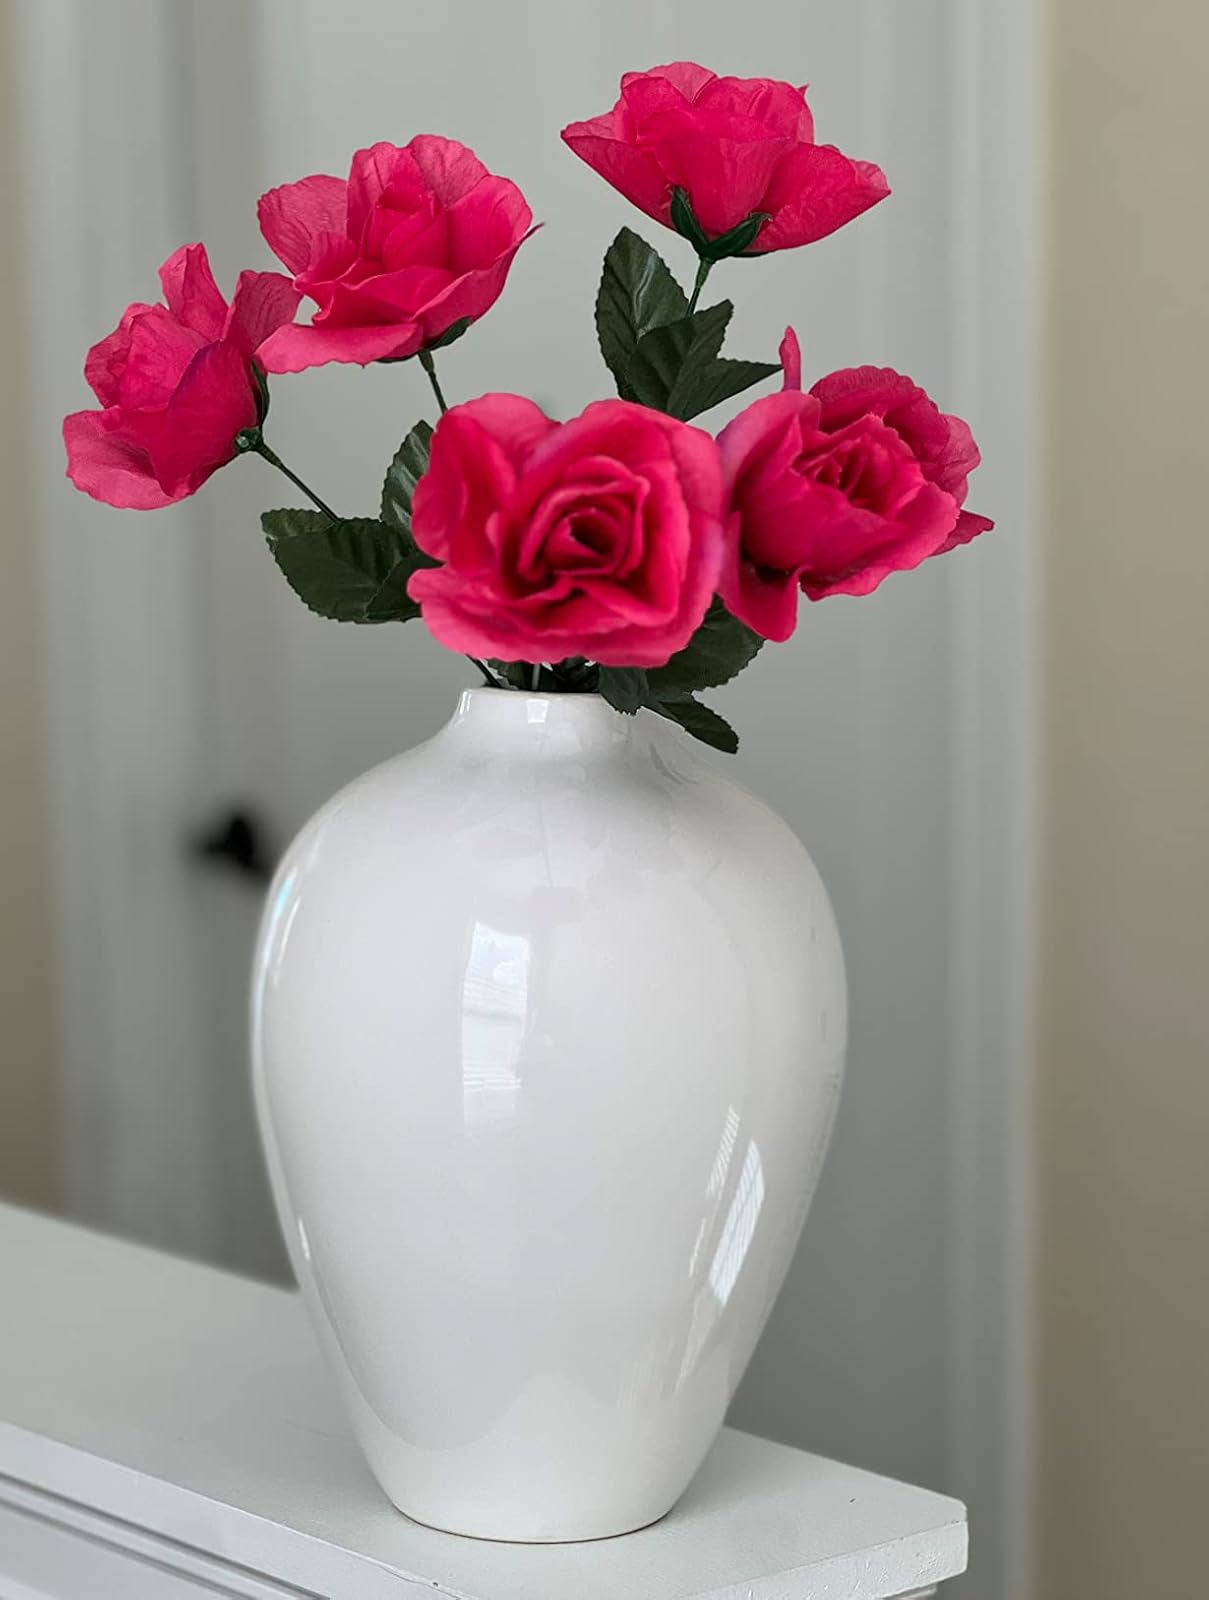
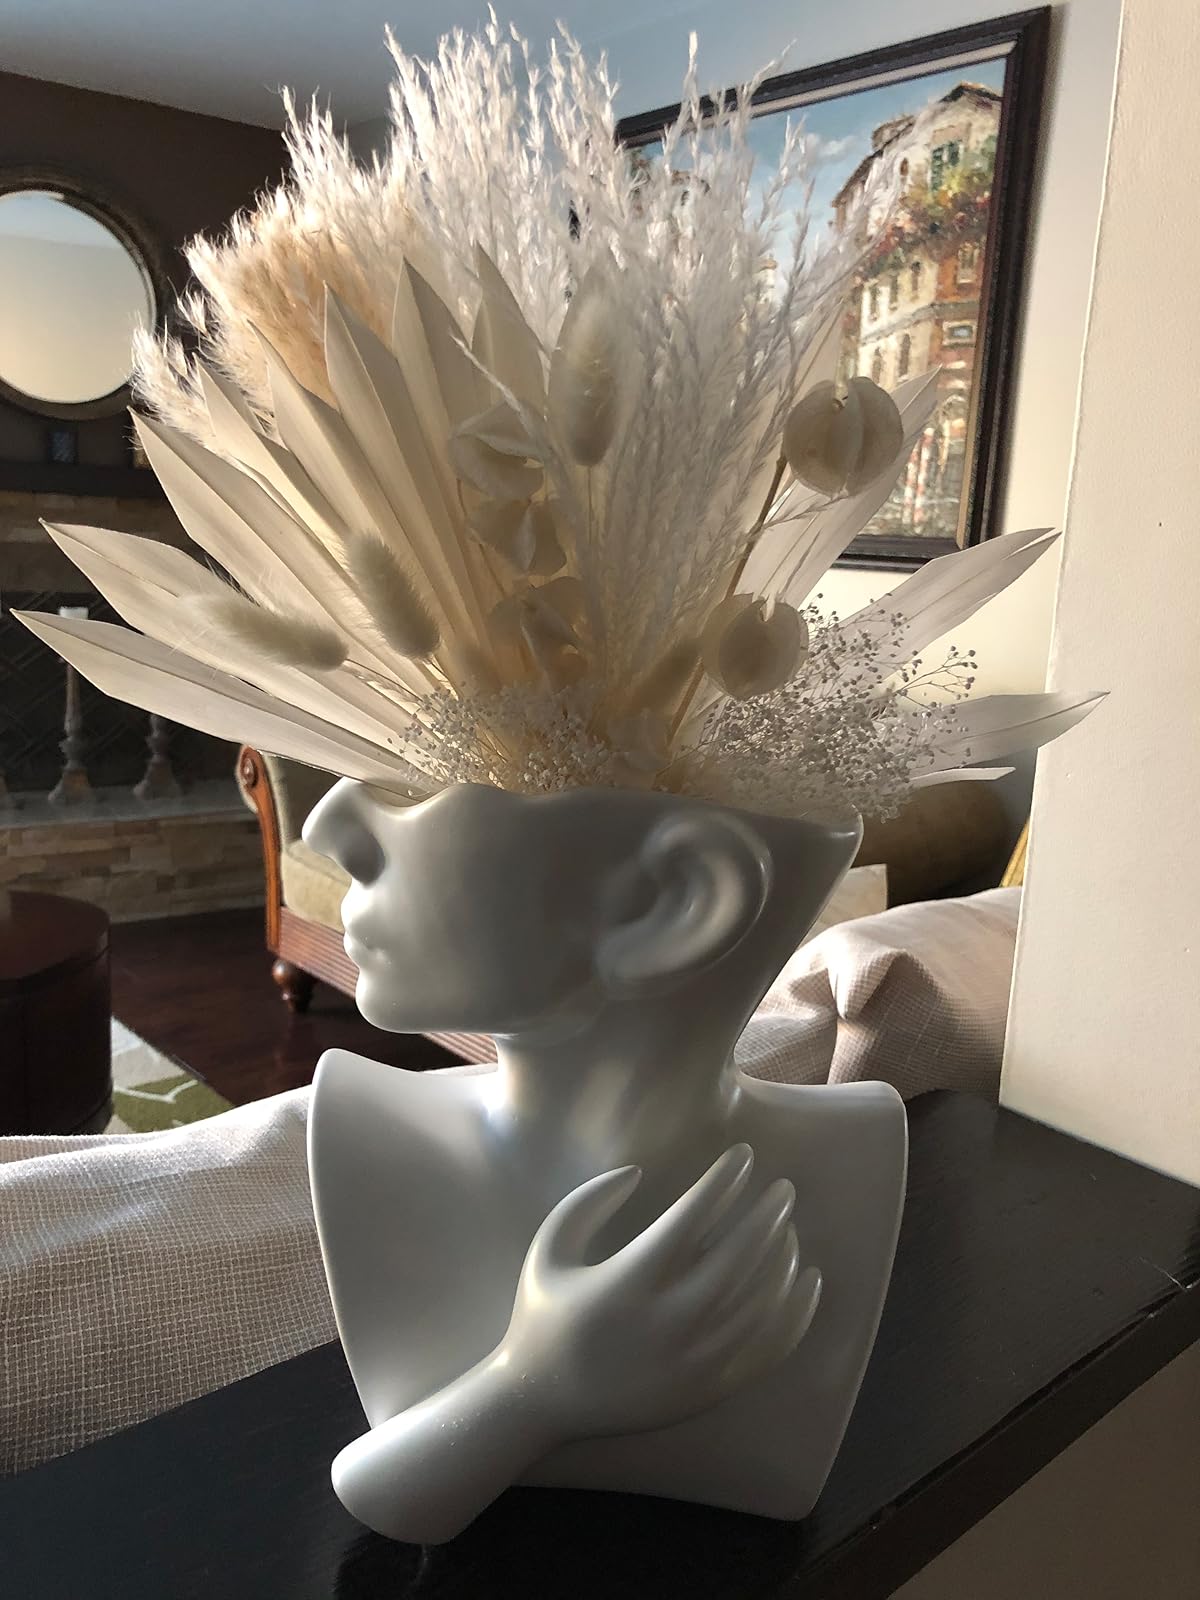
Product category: vase
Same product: no